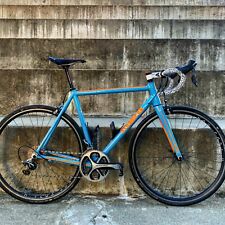
Vehicle type: Bikes